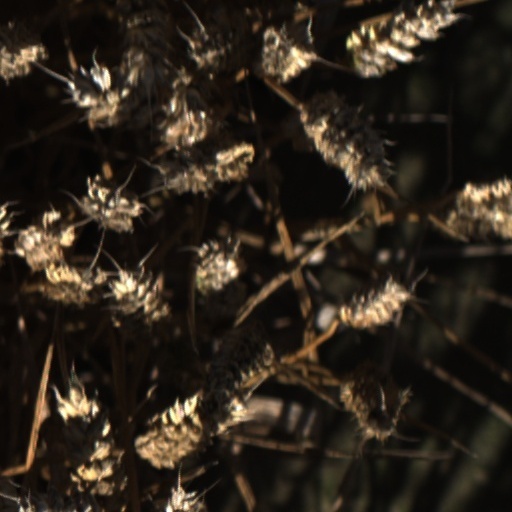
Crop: wheat